Simón Bolívar (1969 film)

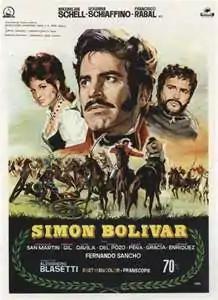
Film poster

Simón Bolívar is a 1969 Spanish drama film directed by Alessandro Blasetti. It stars Maximilian Schell as the Venezuelan military and political leader Simón Bolívar, who helped much of Latin America achieve independence from Spain. The film was entered into the 6th Moscow International Film Festival.